Hyōtan-yama Station (Osaka)

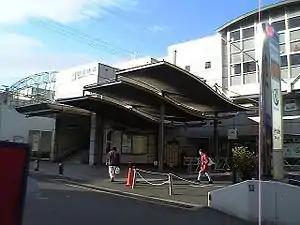
Hyōtan-yama Station, north exit

is a passenger railway station in located in the city of Higashiōsaka, Osaka Prefecture, Japan, operated by the private railway operator Kintetsu Railway.